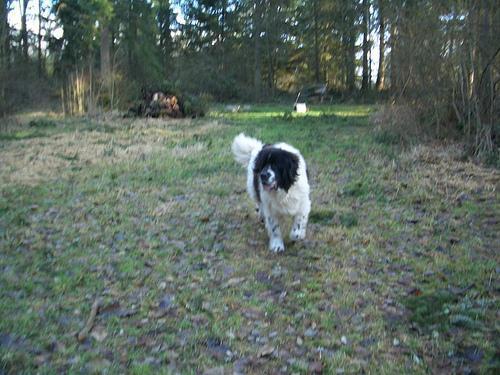
Newfoundland